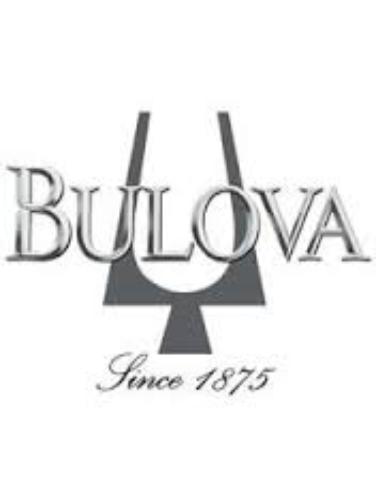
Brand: Bulova
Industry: Clothes